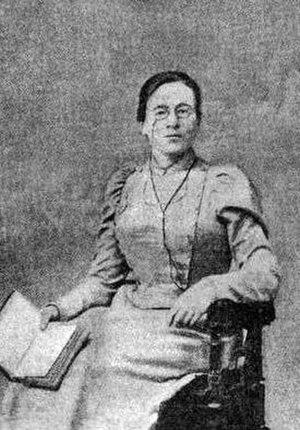
Valentina Iovovna Dmitrieva, née le 10 mai 1859 et morte le 18 février 1947, est une écrivaine, enseignante, médecin et révolutionnaire russe/soviétique.